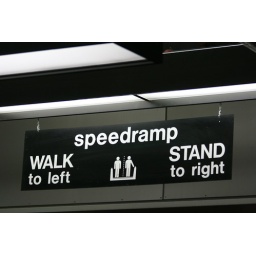
sign for moving sidewalk in Lambert-St. Louis (STL) airport.